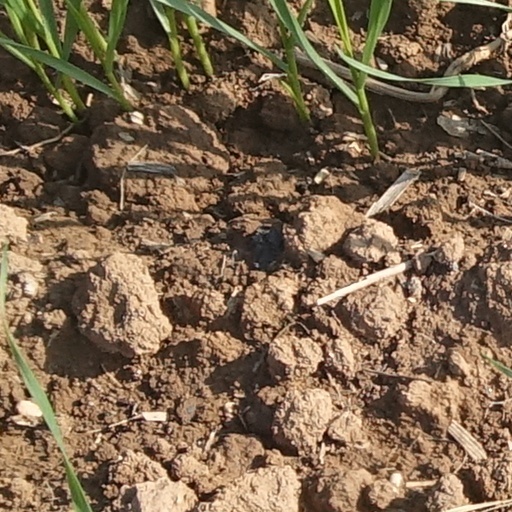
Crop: wheat